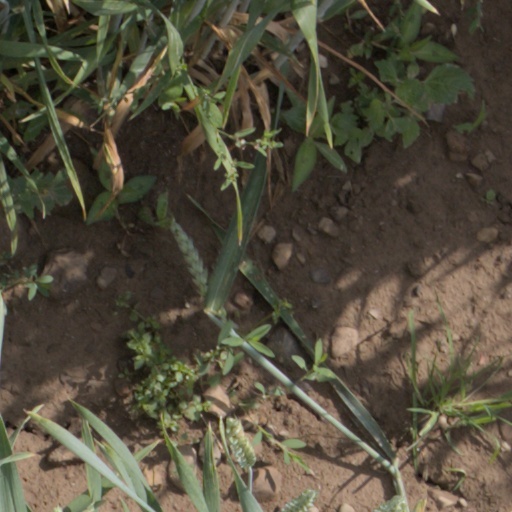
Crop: wheat